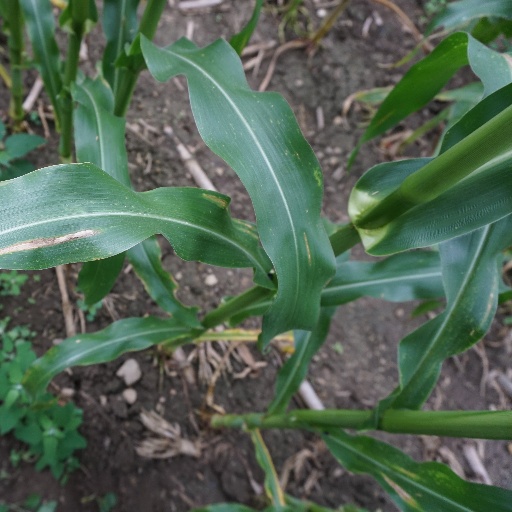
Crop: maize; corn